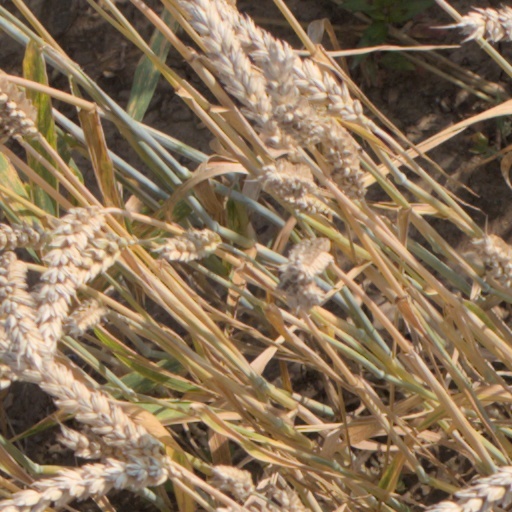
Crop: wheat